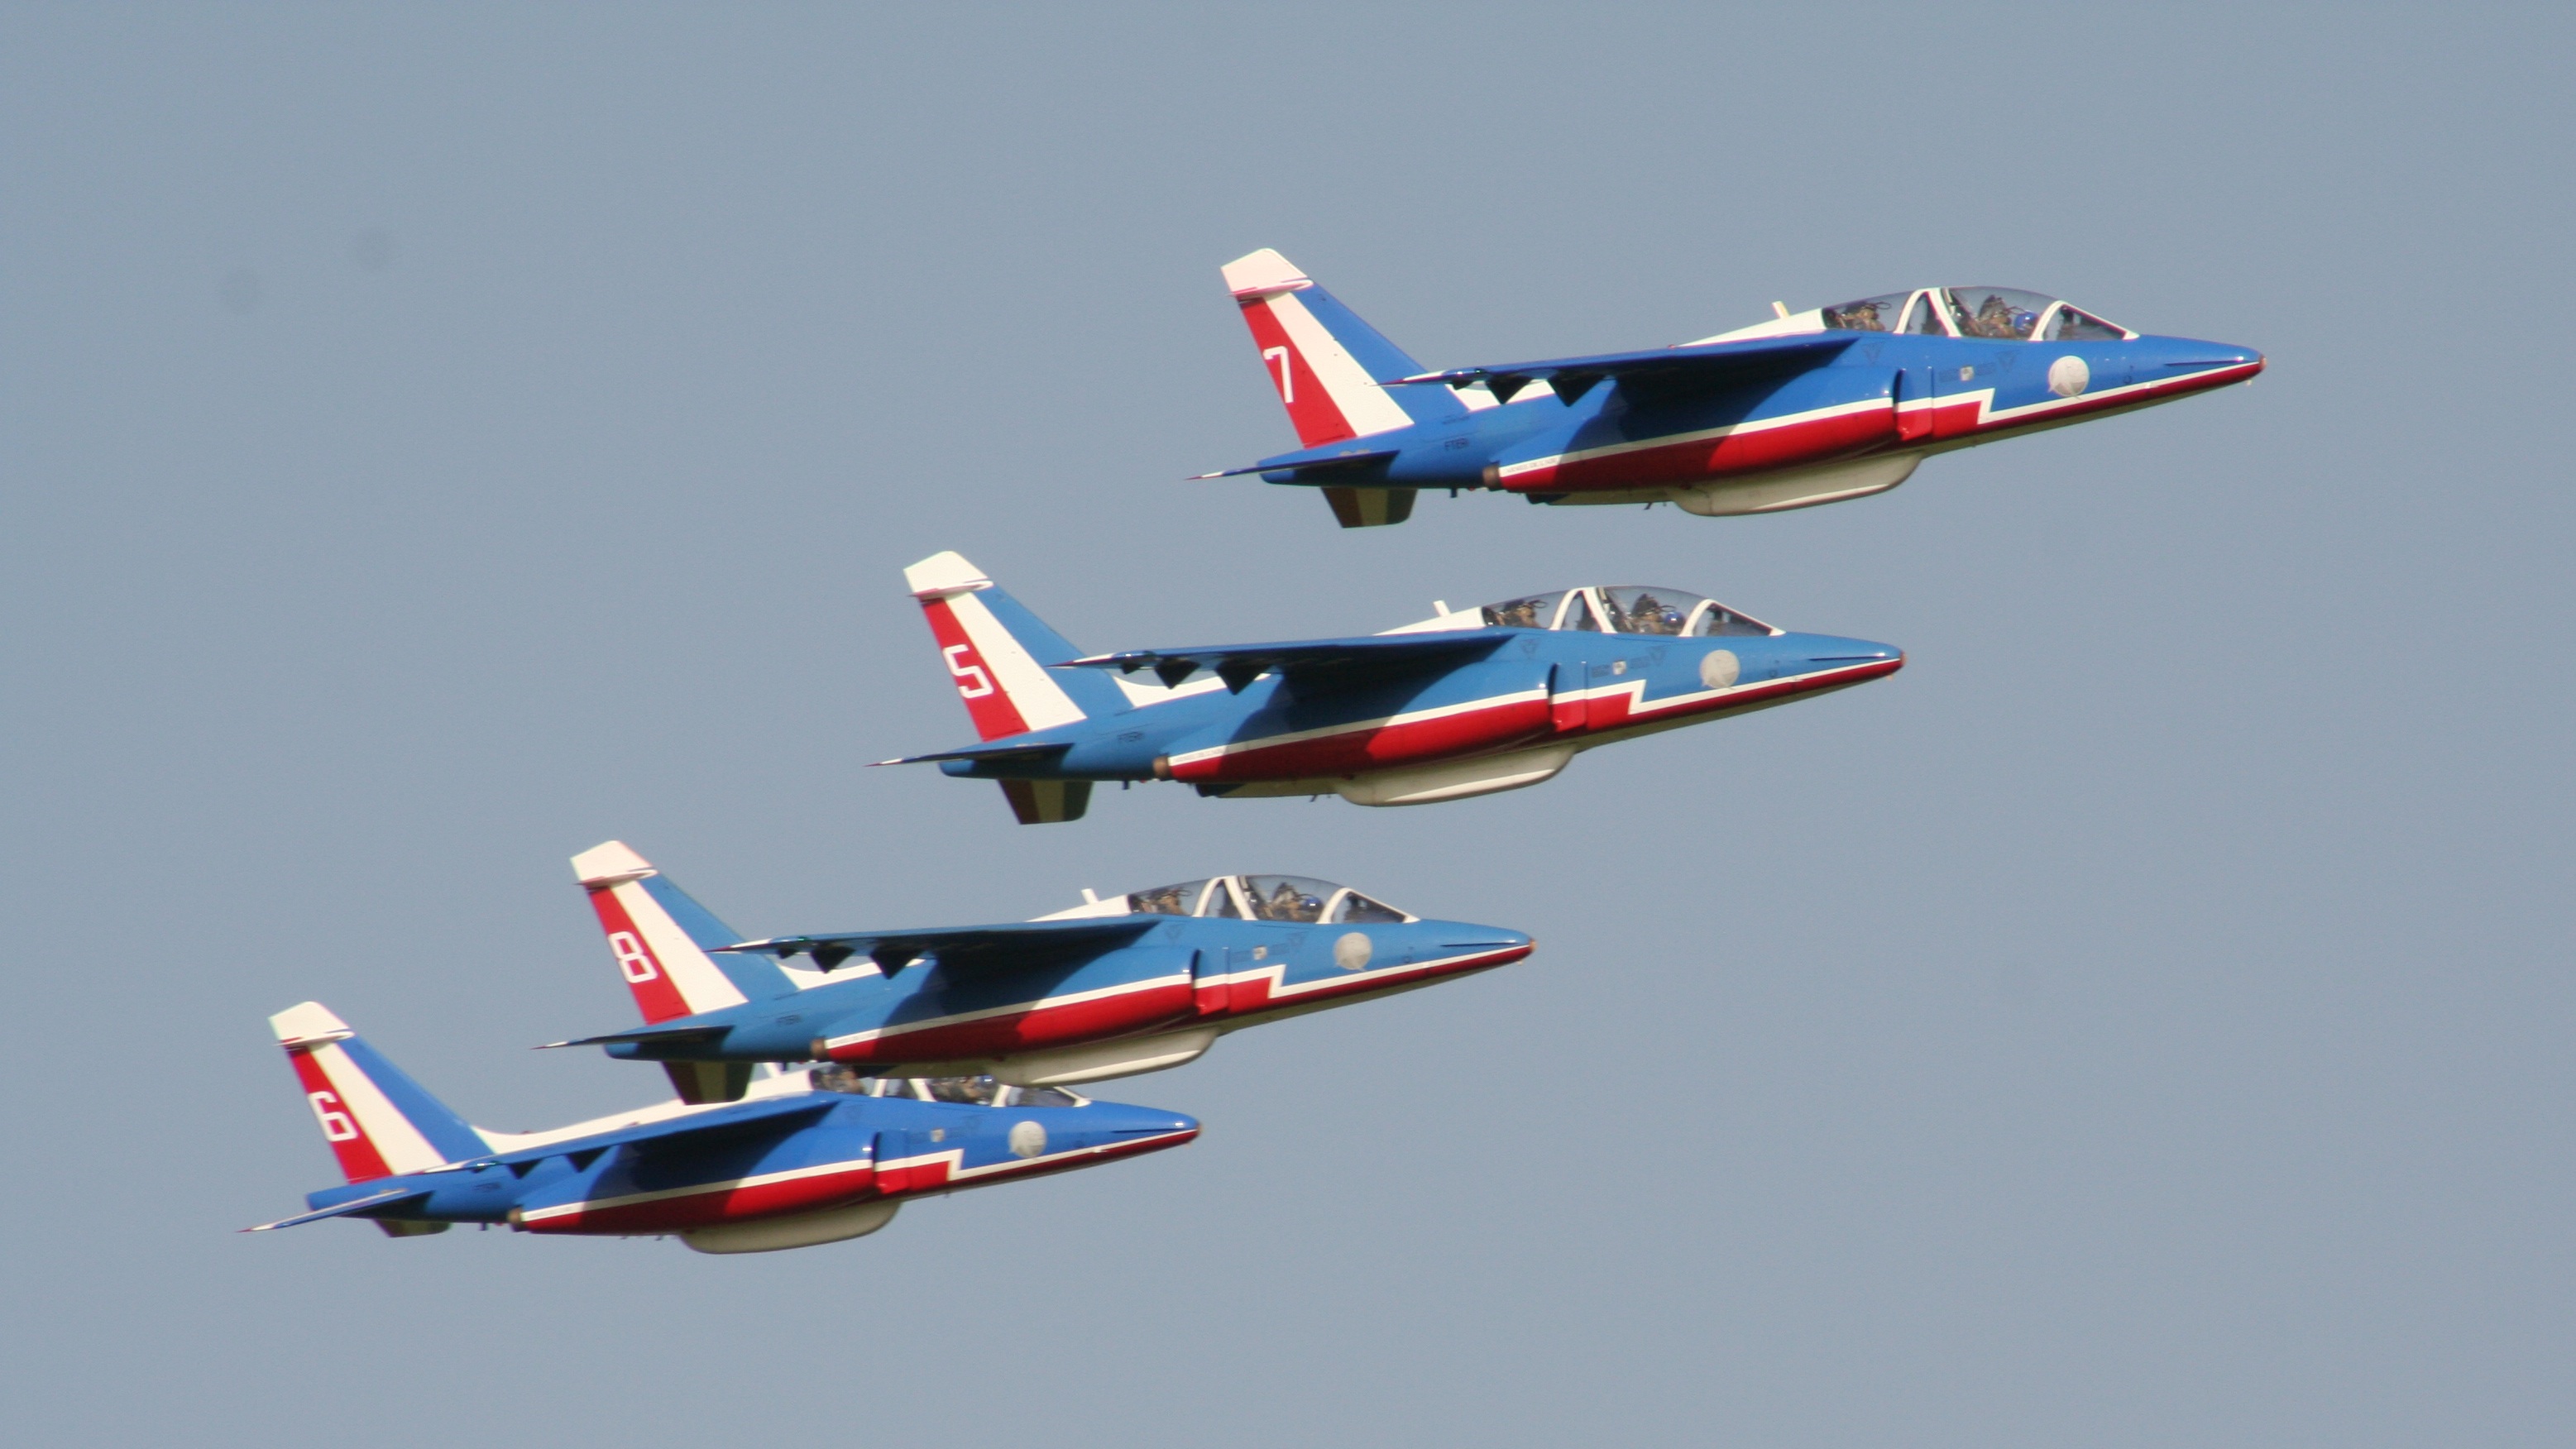
sky, airplane, aircraft, france, vehicle, airline, aviation, blue, patrol, air show, choreography, patrol of france, aerobatics, monoplane, atmosphere of earth, general aviation, air racing